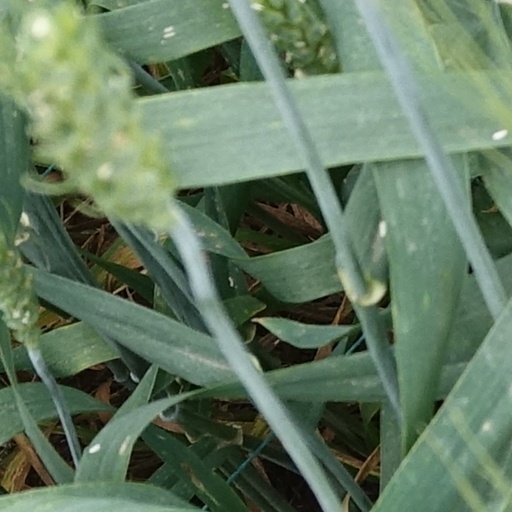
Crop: wheat